Question: Please indicate a possible affordance area of the skateboard that can be used for carrying
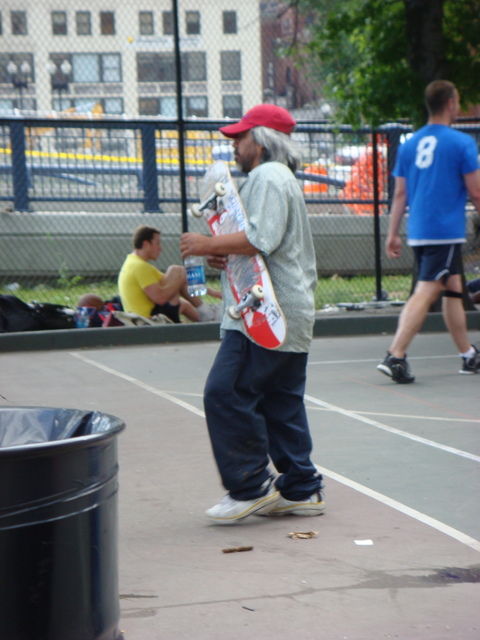
Answer: [198.496, 164.812, 285.113, 347.669]